John Pitcairn Jr.

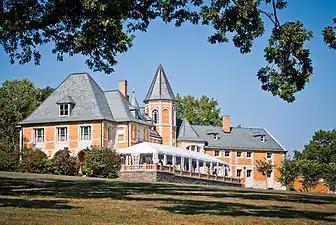
Cairnwood Mansion

Construction of Pitcairn's family estate, Cairnwood, was completed in 1895. His wife, Gertrude, died just a few years later, in 1898. Pitcairn never remarried. When asked why, he once responded, "I would no sooner remarry than if Gertrude were standing in the other room."